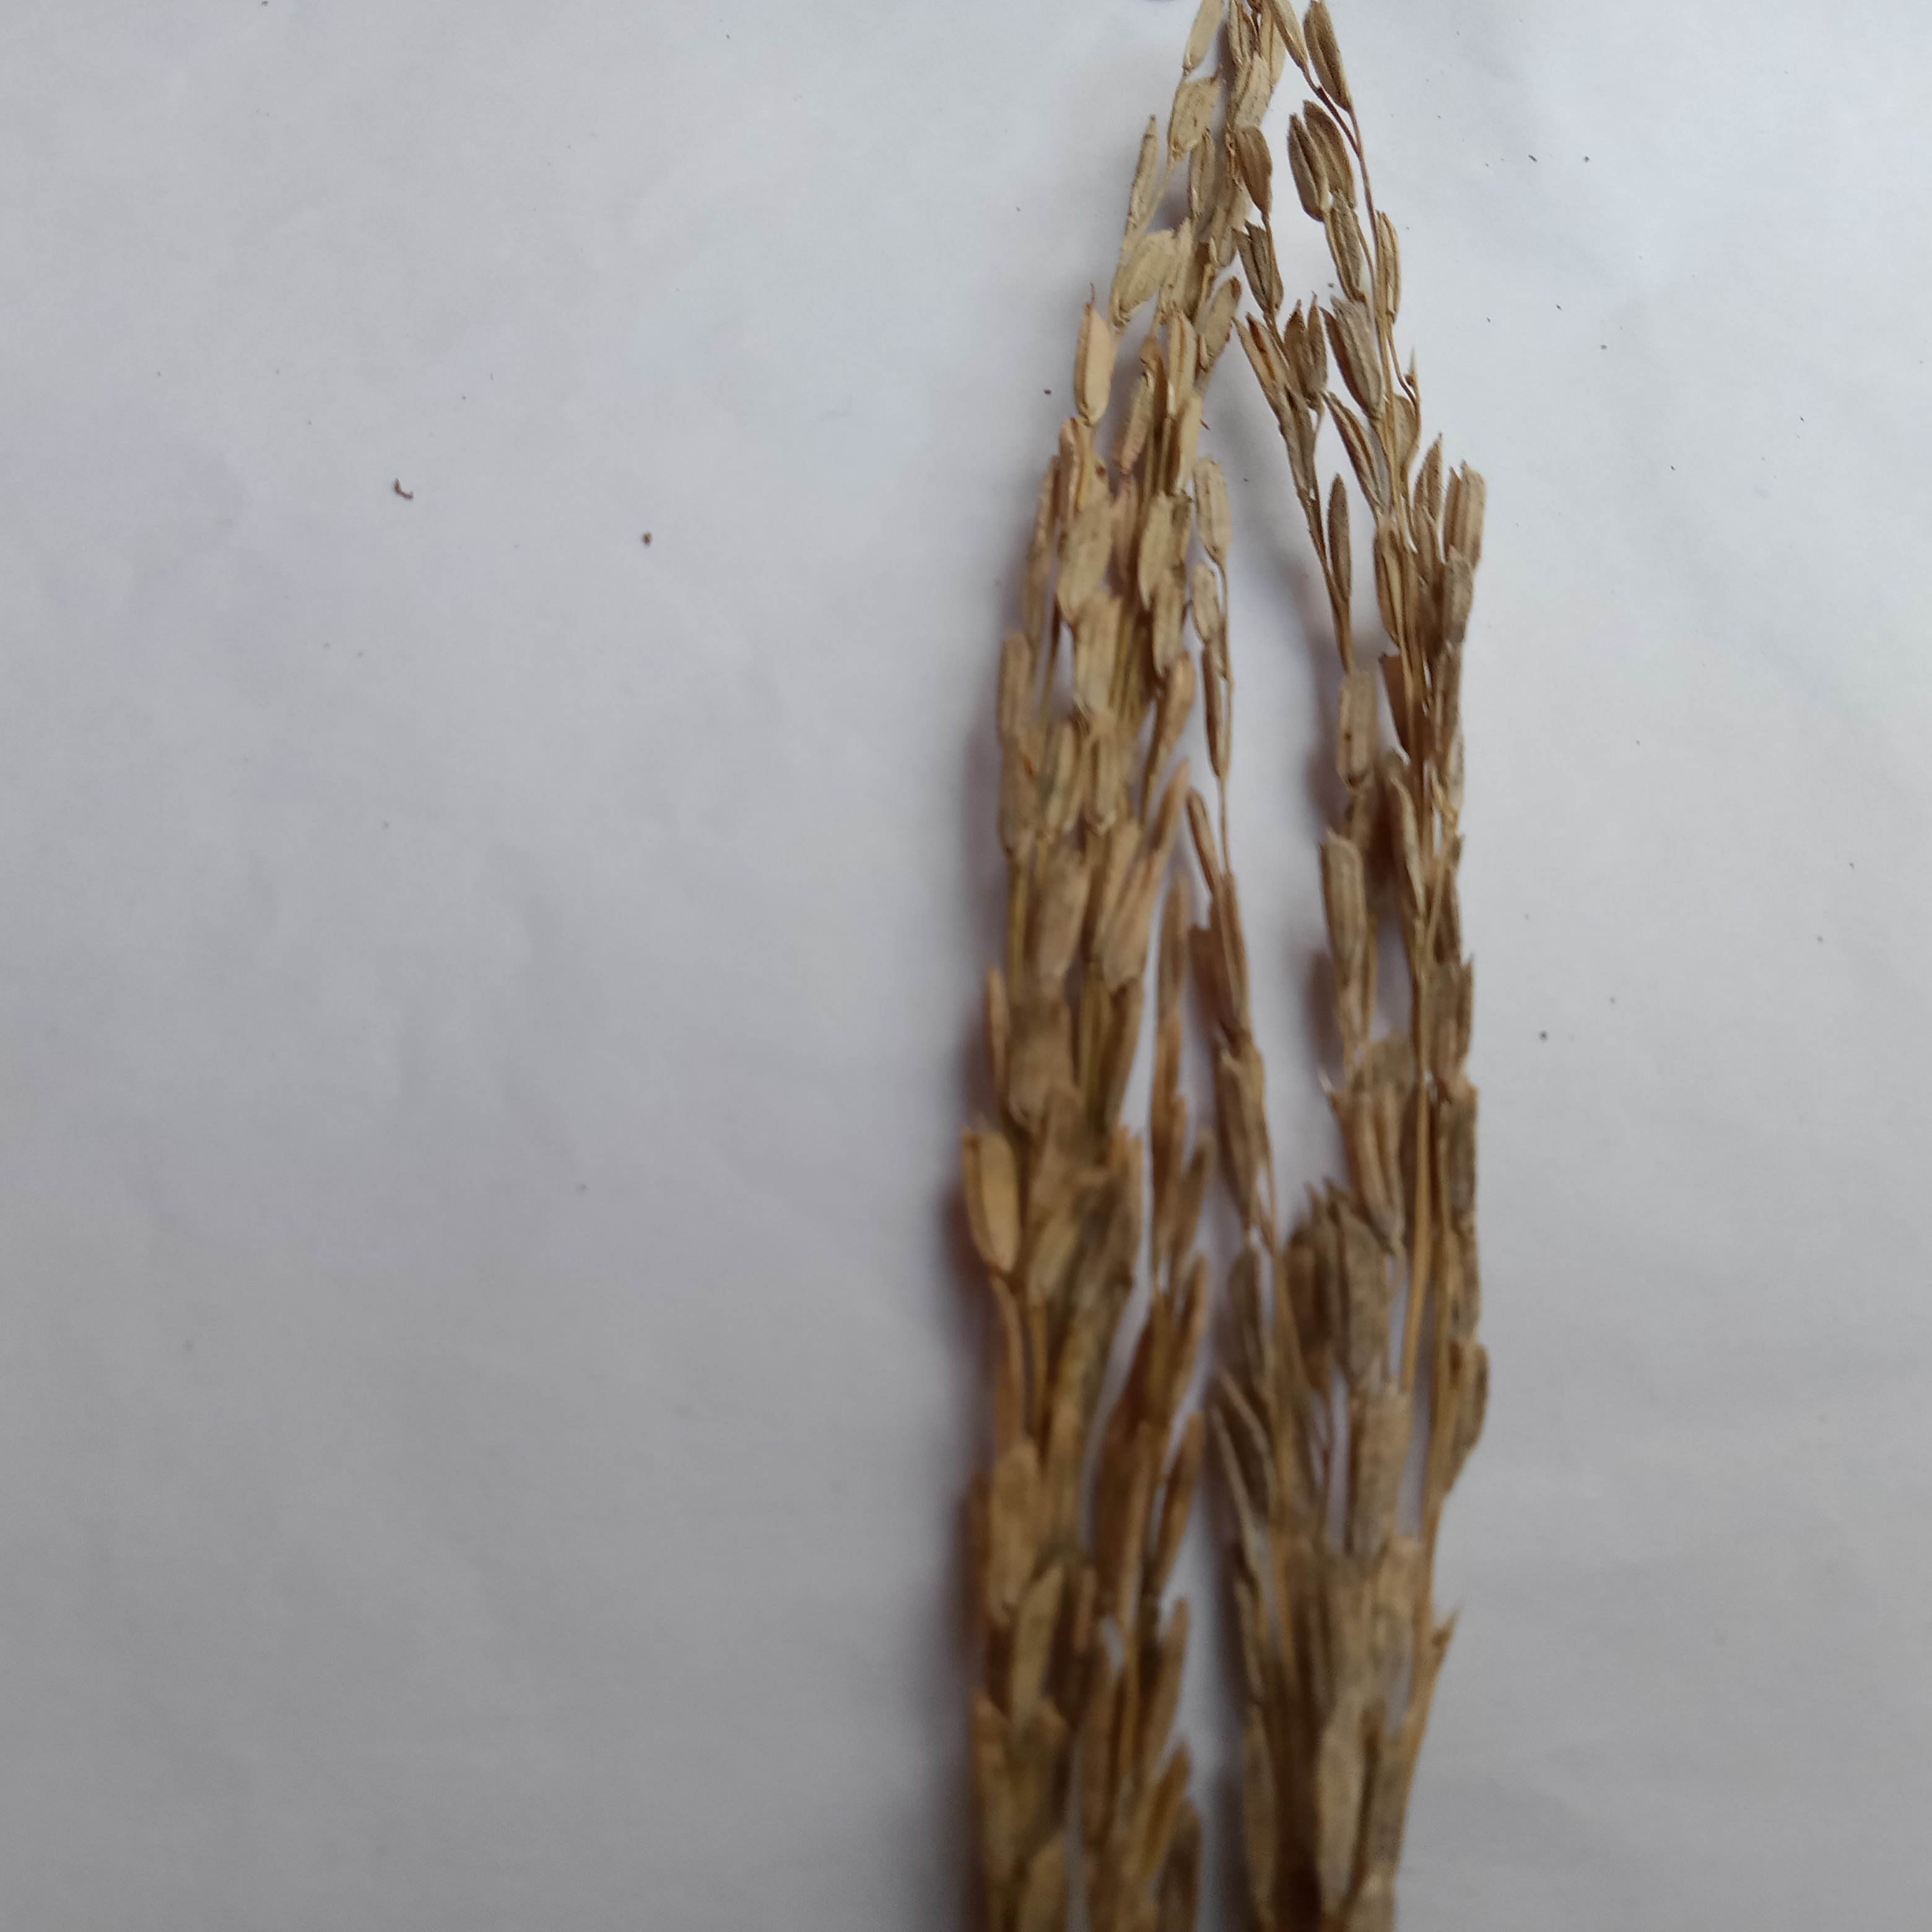
Nhãn: Bệnh Đạo ôn lá và cổ bông (Rice leaf and neck blast)